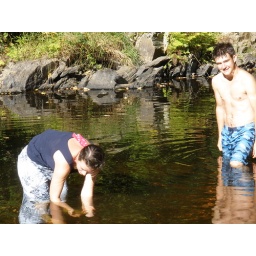
james and I trying to catch tiddly fish in the river